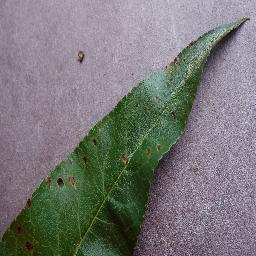
Label: Peach___Bacterial_spot